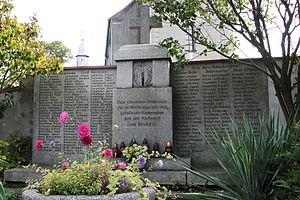
La Deutsches Heer est le nom officiel de l'armée de terre dans l'Empire allemand de 1871 jusqu'en 1919. L'aviation ou « Luftstreitkräfte » intégrée dans la Deutsches Heer, ne constitue alors pas une branche indépendante.